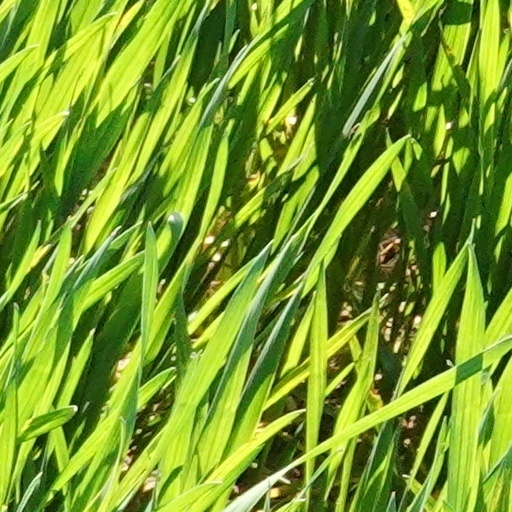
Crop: wheat